Garakowa: Restore the World

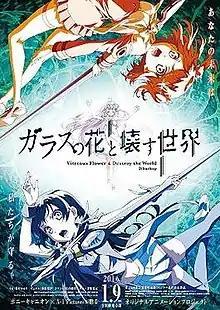
Poster

Garakowa: Restore the World, known in Japan as , is a 2016 Japanese anime science fiction fantasy film produced by A-1 Pictures, directed by Masashi Ishihama and written by Fumihiko Shimo. Distributed by Pony Canyon, the film was released in Japan on January 9, 2016 and was streamed on Crunchyroll on January 16, 2016.